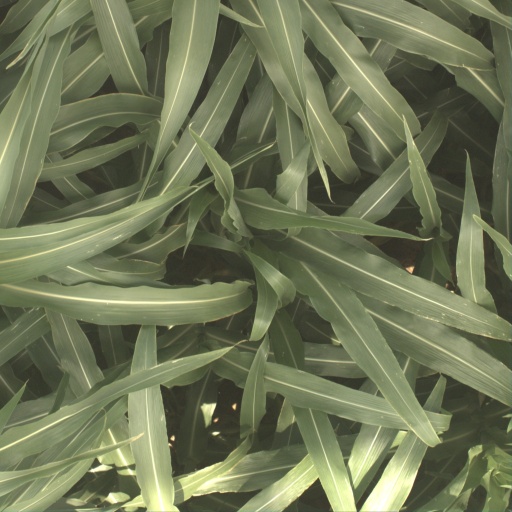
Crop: sorghum